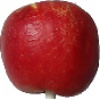
Label: red_yellow_apple